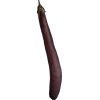
Label: eggplant_long